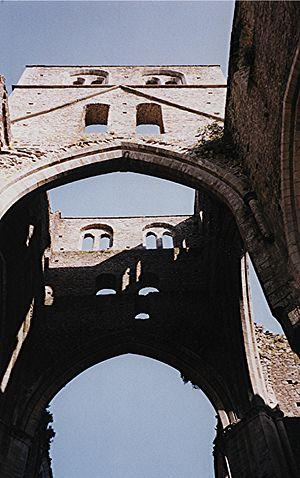
Abbaye de Hambye, Manche.
Cet article liste les abbayes bénédictines actives ou ayant existé sur le territoire français actuel. Il s'agit des abbayes de religieux suivant la règle de saint Benoît, à l'exclusion des cisterciens.
L’abbaye Notre-Dame de Hambye est une abbaye bénédictine qui a été fondée au XIIᵉ siècle sur les bords de la Sienne, dans le département de la Manche. Aujourd'hui elle se trouve sur le territoire de la commune de Hambye.